Greta Garbo

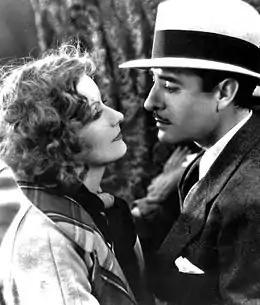
Garbo with John Gilbert in "A Woman of Affairs" (1928)

Garbo's success in her first American film led Thalberg to cast her in a similar role in "The Temptress" (1926), based on another Ibáñez novel. In this, her second film, she played opposite the popular star Antonio Moreno but was given top billing. Her mentor Stiller, who had persuaded her to take the part, was assigned to direct. For both Garbo (who did not want to play another vamp and did not like the script any more than she did the first one) and Stiller, "The Temptress" was a harrowing experience. Stiller, who spoke little English, had difficulty adapting to the studio system and did not get on with Moreno, was fired by Thalberg and replaced by Fred Niblo. Re-shooting "The Temptress" was expensive, and even though it became one of the top-grossing films of the 1926–1927 season, it was the only Garbo film of the period to lose money. However, Garbo received rave reviews, and MGM had a new star.